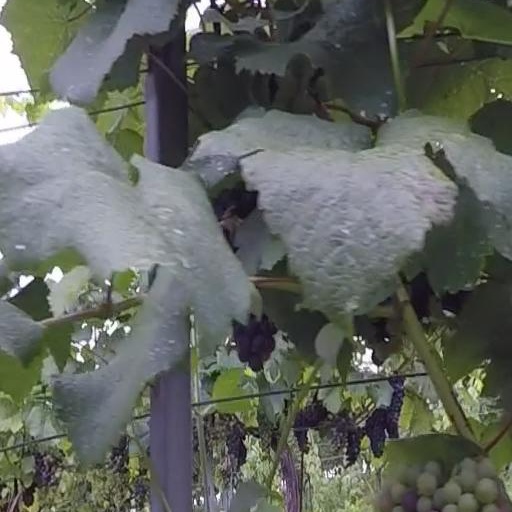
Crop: grape